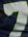
Number: 7